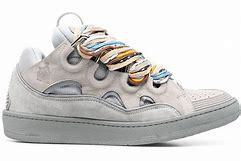
Brand: Lanvin
Model: Curb